Answer in natural language. How many Chairs are visible in the scene? Choose between the following options: 4, 5, 6, 7 or 3
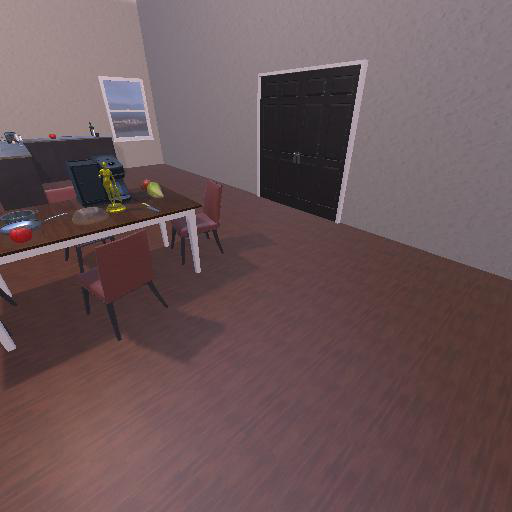
<answer>4</answer>